District Council of Loxton Waikerie

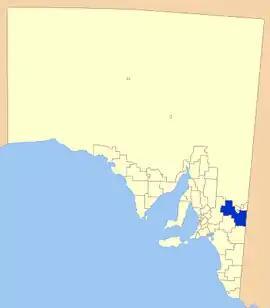
Location of the District Council of Loxton Waikerie

The District Council of Loxton Waikerie is a local government area in the Murray Mallee region of South Australia. The council seat lies at Loxton, while it maintains a branch office at Waikerie.